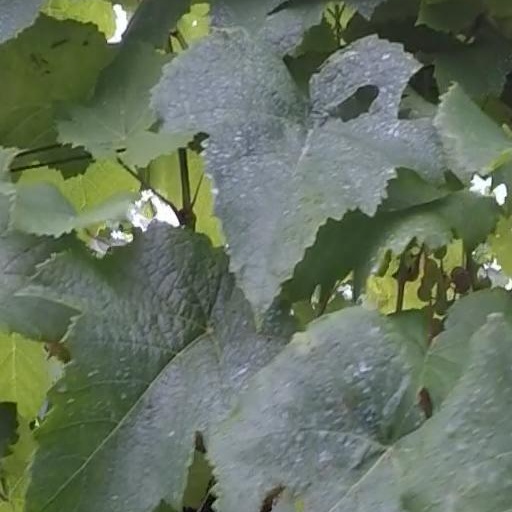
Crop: grape